Erotic photography

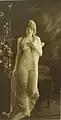
"Female nude" by Charles Gilhousen, postcard, 1919

Erotic photography is a style of art photography of an erotic, sexually suggestive or sexually provocative nature. It is a type of erotic art.